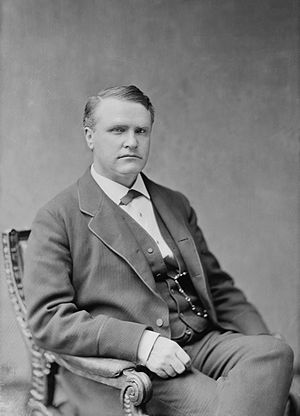
Amerikanske krigsministre / Krigsministre
Stephen Benton Elkins
"Krigsministeren eller Secretary of War var et medlem af den amerikanske præsidents kabinet helt fra George Washingtons embedstid. En tilsvarende stilling, med titlen ""Secretary at War"" eller ""Secretary of War"" blev udpeget til at tjene Konføderationskongressen under den forudgående forfatning mellem 1781 og 1789. Benjamin Lincoln og senere Henry Knox beklædte denne post. Da Washington blev indsat som den første præsident efter vedtagelsen af USA's forfatning, udpegede han Knox til at fortsætte.